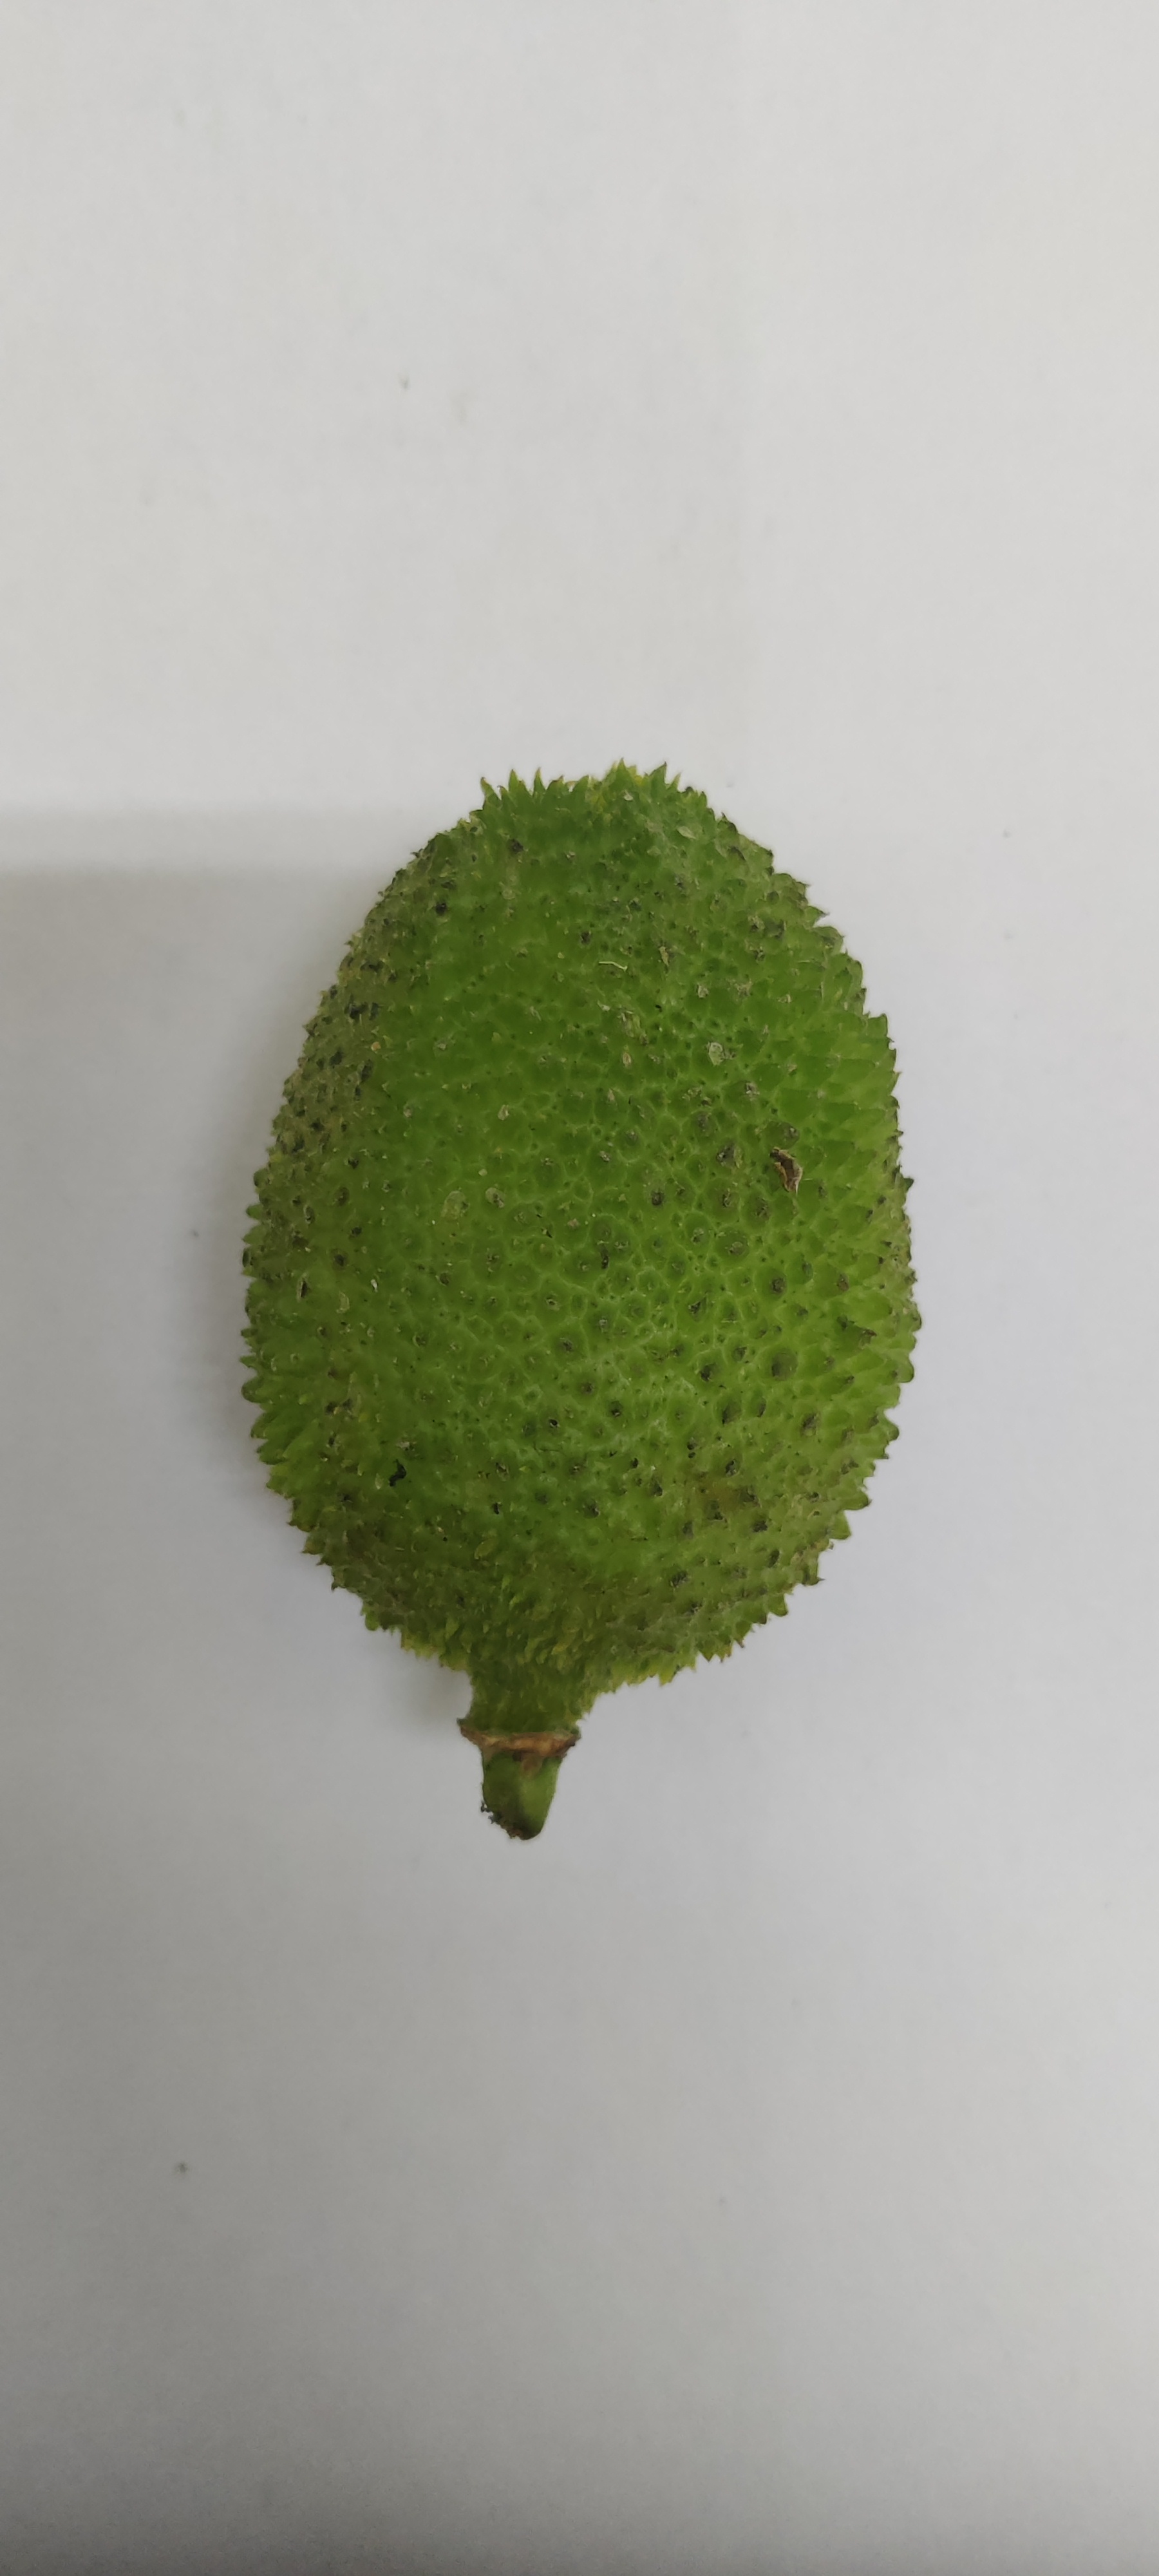
Crop: Spiny Gourd
Condition: Fresh